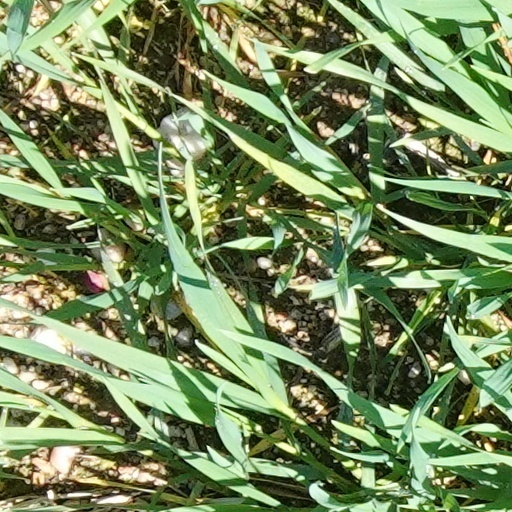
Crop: wheat